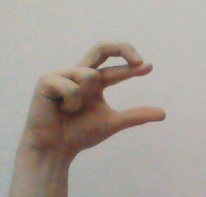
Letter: thal